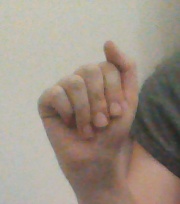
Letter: saad